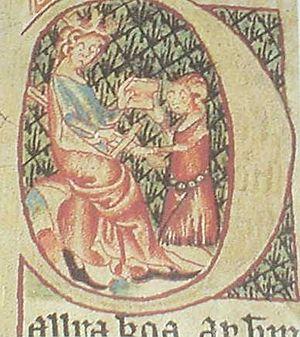
La liste des monarques de l'Islande réunit les différents rois ayant régné sur l'Islande entre 1262, date d'union du pays avec la Norvège, et 1944, date de la fin de l'union avec le Danemark et de la proclamation de la république.
L'Islande, en forme longue la république d'Islande, est un pays insulaire d'Europe du Nord situé dans l'océan Atlantique. Géographiquement plus proche du continent américain du fait de sa proximité avec le Groenland, le pays est rattaché culturellement et historiquement à l'Europe. Ayant pour capitale et pour plus grande ville Reykjavik, son régime politique est une république parlementaire.
Le mouvement indépendantiste islandais est un courant politique et culturel développé aux XIXᵉ et XXᵉ siècles qui vise à rendre son indépendance et sa souveraineté à l'Islande, alors sous domination du royaume de Danemark.